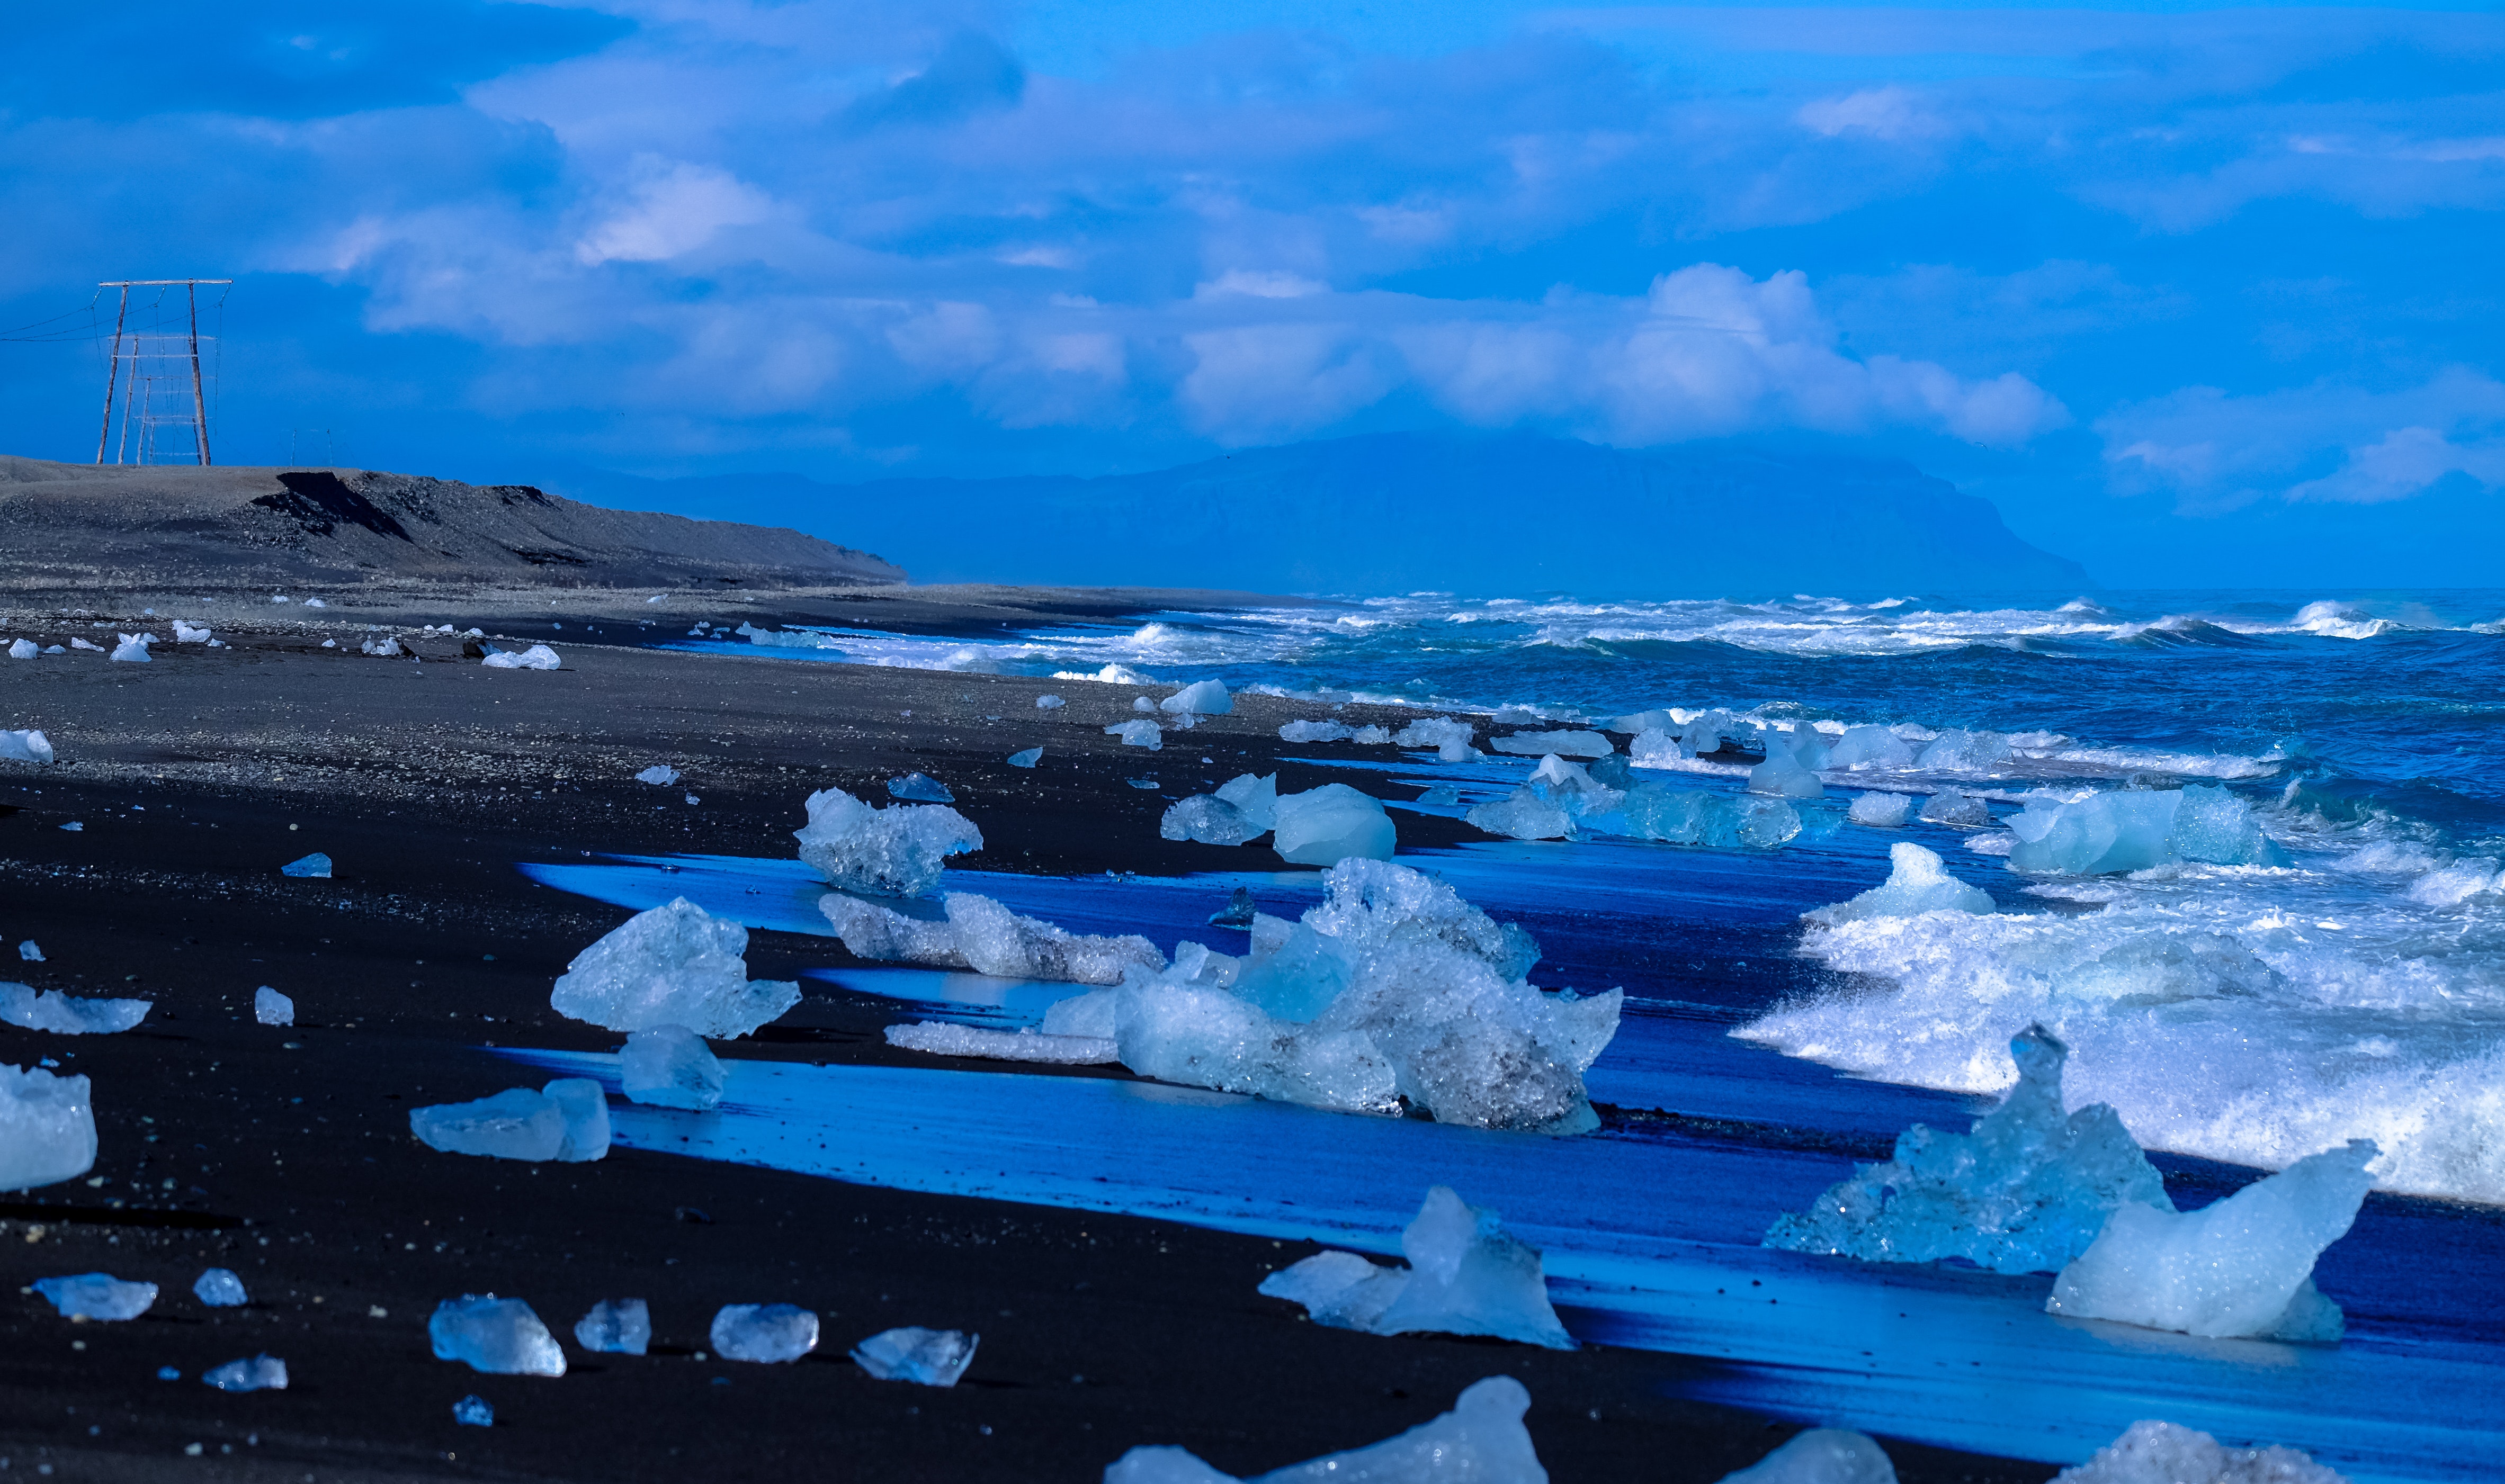
iceberg, ice, blue, sea ice, ocean, polar ice cap, arctic ocean, sky, natural environment, sea, arctic, ice cap, water, glacier, glacial lake, glacial landform, winter, melting, cloud, coast, landscape, coastal and oceanic landforms, freezing, lagoon